North Acton

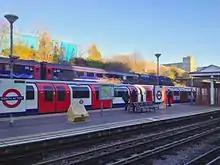
The railway station at North Acton. The visible lines are platforms 1, 2, and 3 (one with a train) of the Central line. Beyond is a High Speed Train passing through the Network Rail (national railway) line.

The main tube station is North Acton Station (Central line), although several others are within easy walking distance of the community. The Piccadilly line also passes through the parish of North Acton, although with no station stop. North Acton station is on the border of fare zones 2 and 3. It is also the location of a junction (to the west of the station) where the Central line splits between its main line and the Ealing Broadway branch.